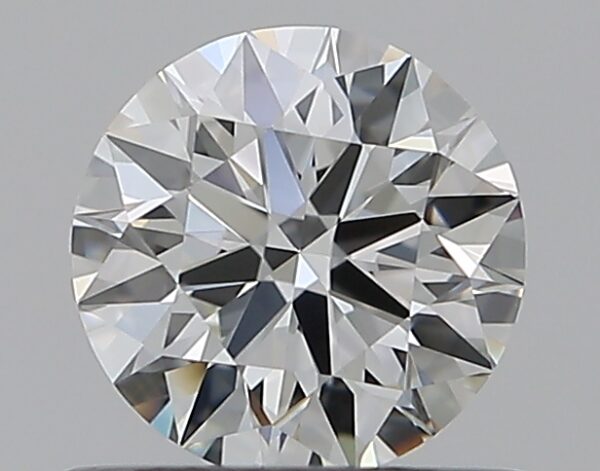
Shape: round
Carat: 0.53
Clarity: VVS2
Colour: H
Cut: EX
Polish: EX
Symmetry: EX
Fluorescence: N
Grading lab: GIA
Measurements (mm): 5.22 x 5.26 x 3.21